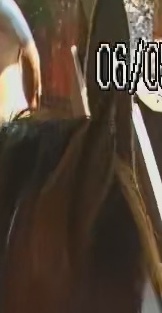
Face region: ears (position_of_ears)
Pain indicator: not_present